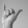
ASL letter: Y